Samsung Galaxy S II

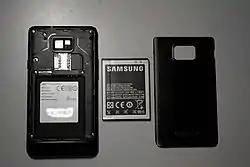

The Galaxy S II has a 1.2 GHz dual core ARM Cortex-A9 processor that uses Samsung's own 'Exynos 4210' System on a chip (SoC) that was previously code-named "Orion". The Exynos branded SoC was the source of much speculation concerning another branded successor to the previous "Hummingbird" single-core SoC of the Galaxy S. The Exynos 4 Dual 45 nm (previously Exynos 4210) uses ARM's Mali-400 MP GPU. This graphics GPU, supplied by ARM, is a move away from the PowerVR GPU of the Galaxy S.